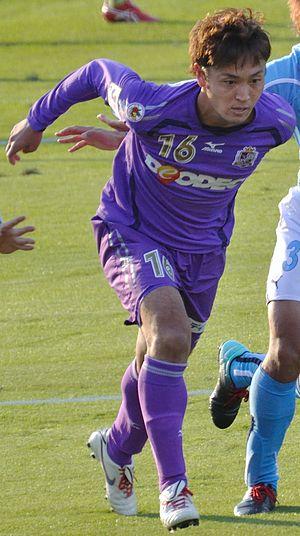
Satoru Yamagishi est un footballeur japonais né le 3 mai 1983 à Chiba au Japon.